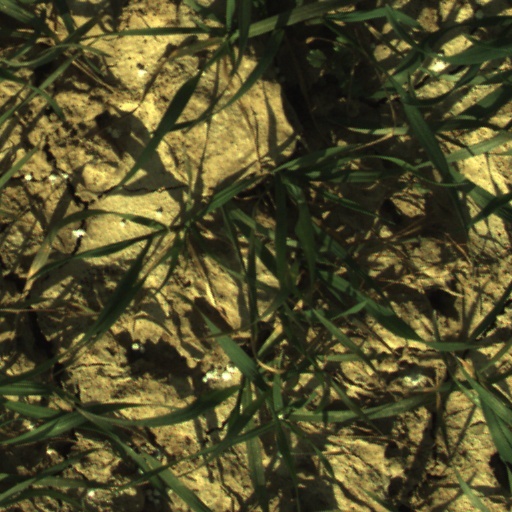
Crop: wheat